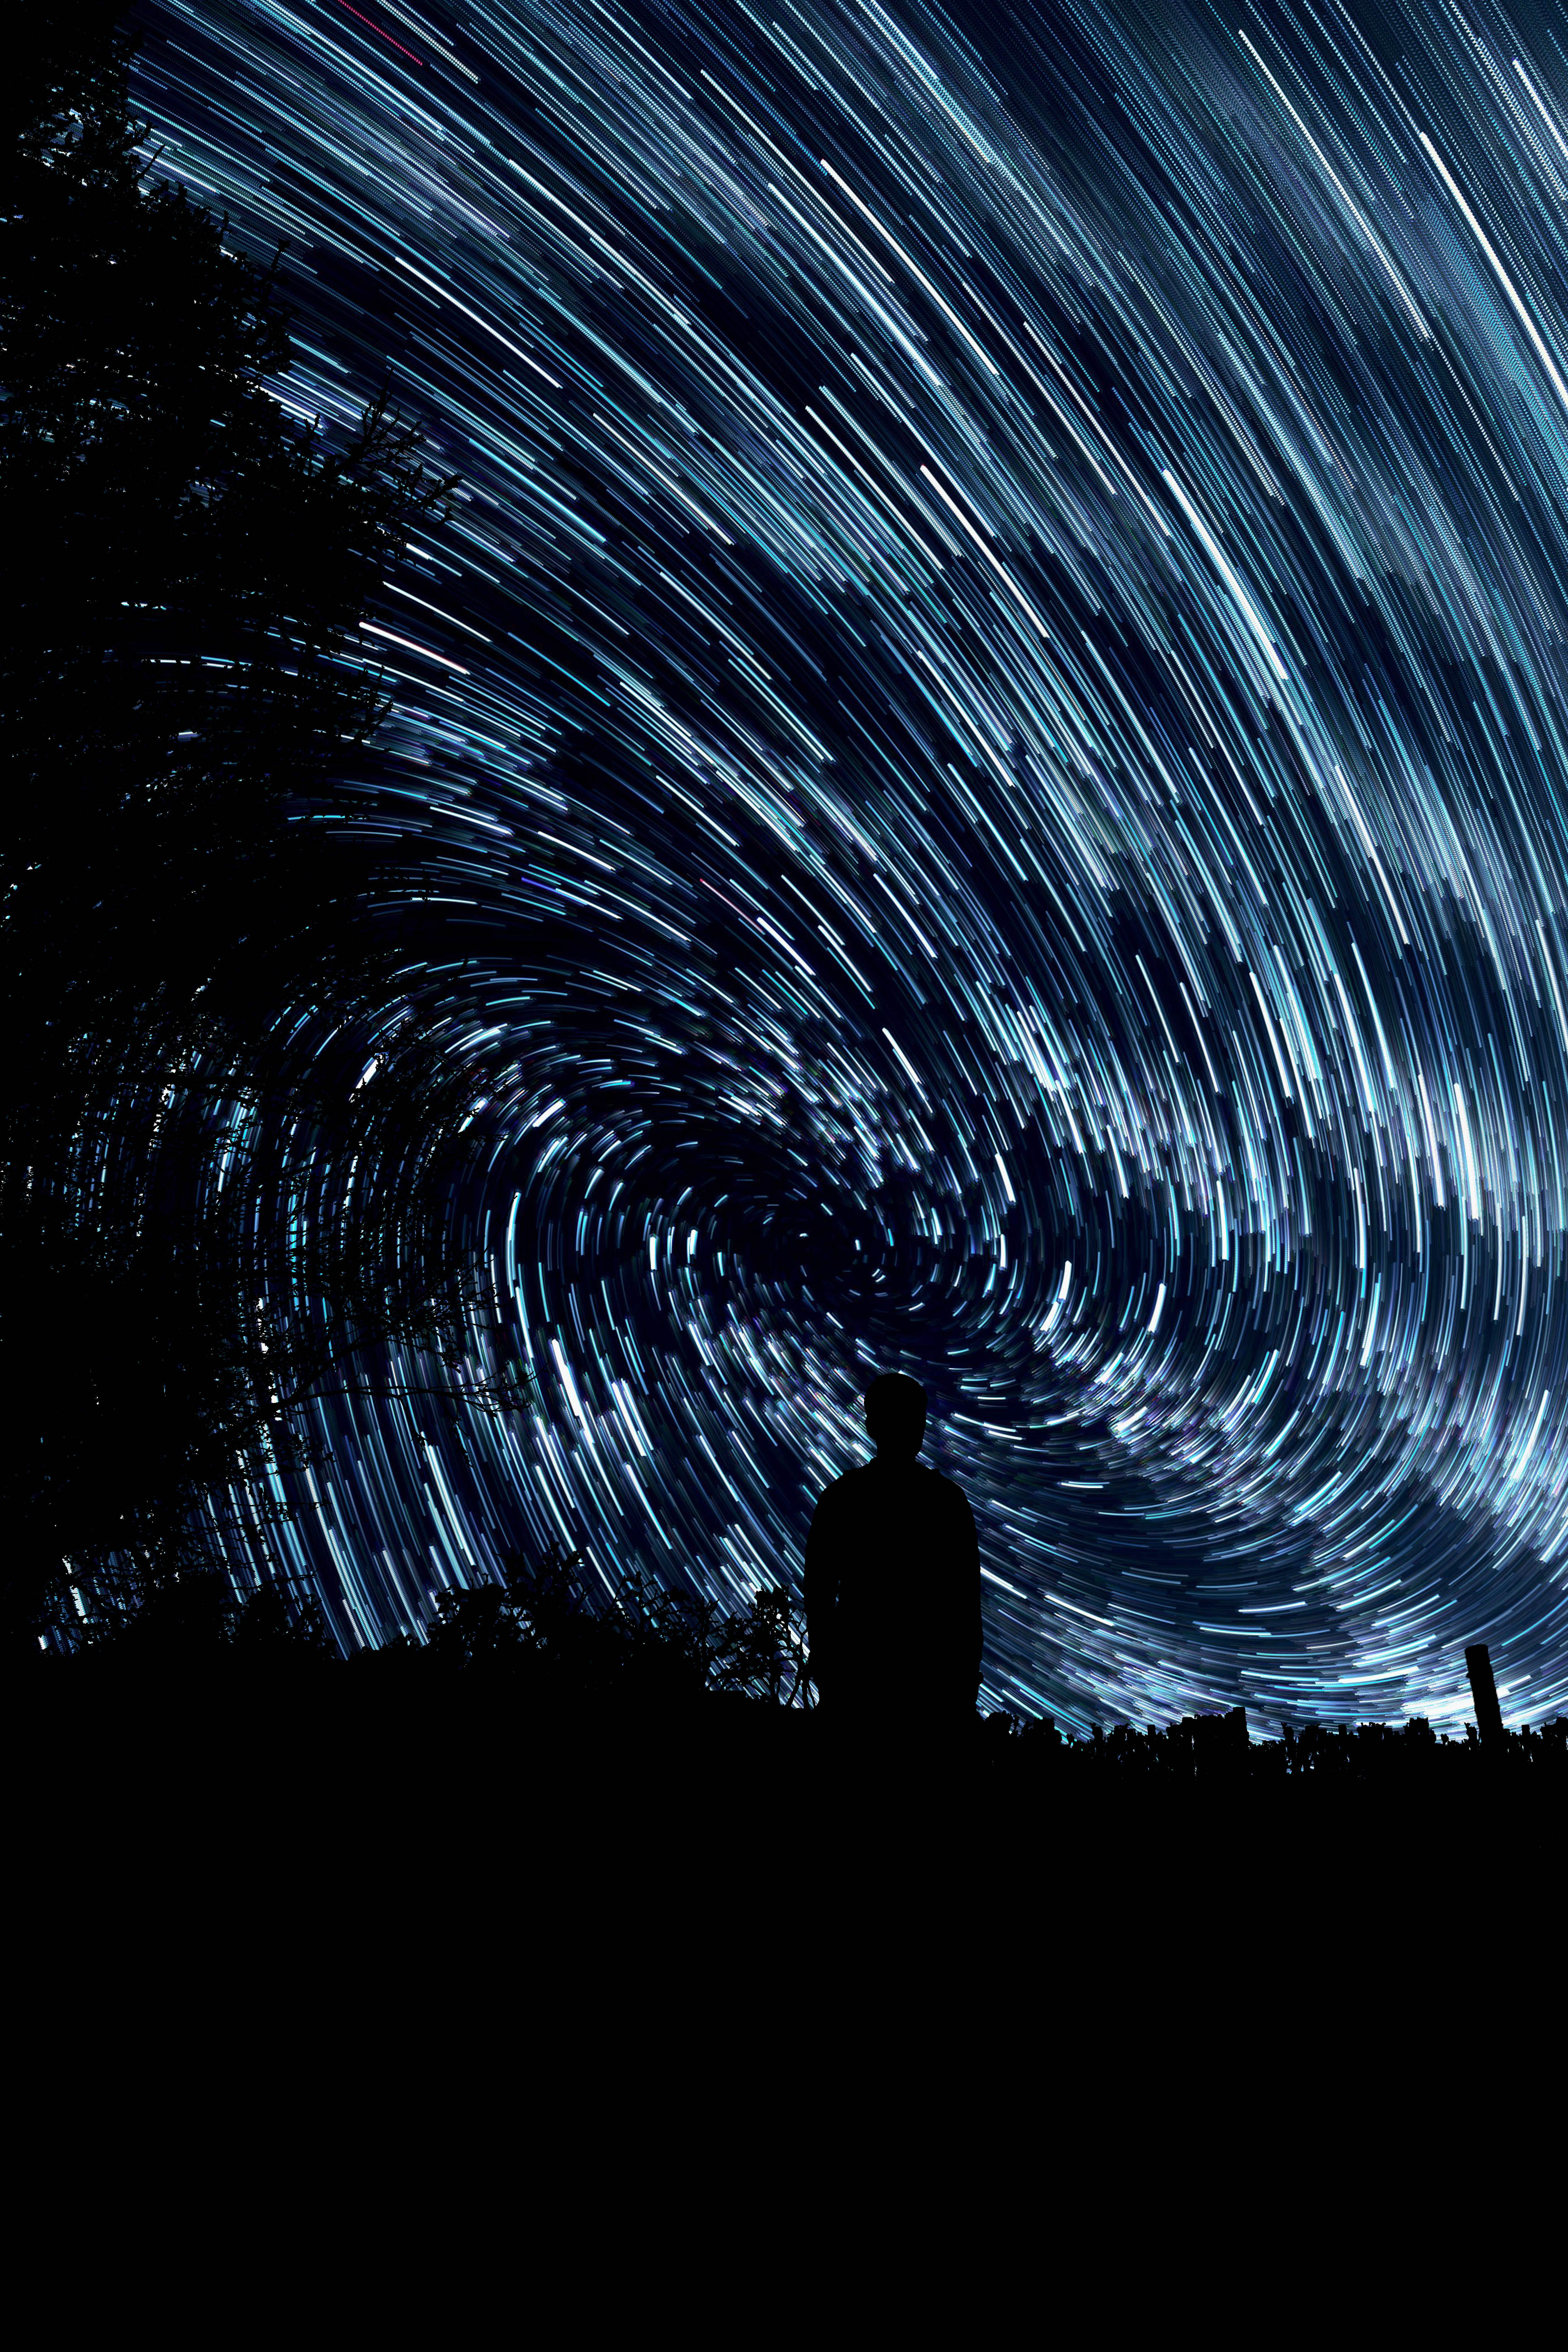
nature, silhouette, wing, abstract, sky, night, texture, wave, line, space, darkness, black, circle, outer space, stars, trails, screenshot, orbit, vortex, computer wallpaper, fractal art